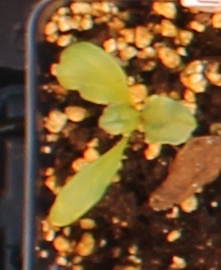
Label: Sugar beet